Charles Wells (brewer)

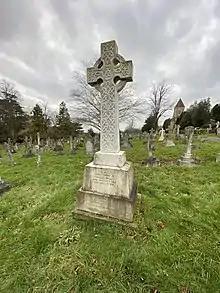
The grave of Charles Wells, at Foster Hill Cemetery, Bedford.

In 1876, Wells became a brewer when he took over a coal wharf, a malt house and brewery in Horne Lane, Bedford, and thirty five public houses, sold to him at public auction in December 1875. He subsequently sold off the coal business.